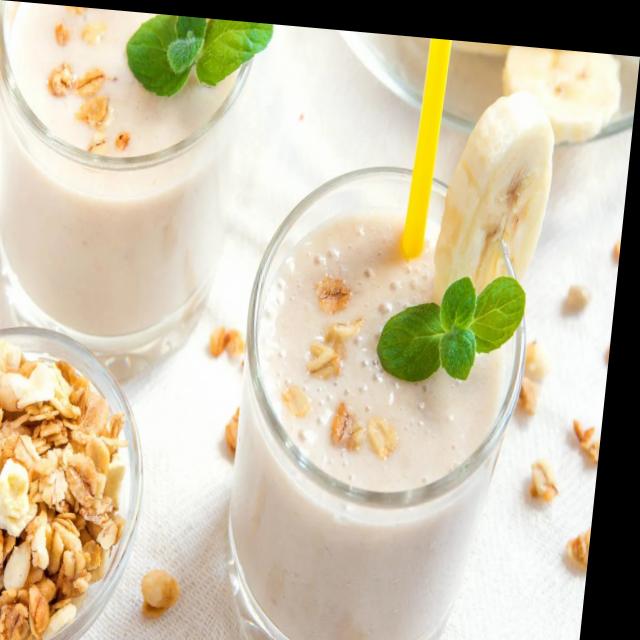
Dish: lassi